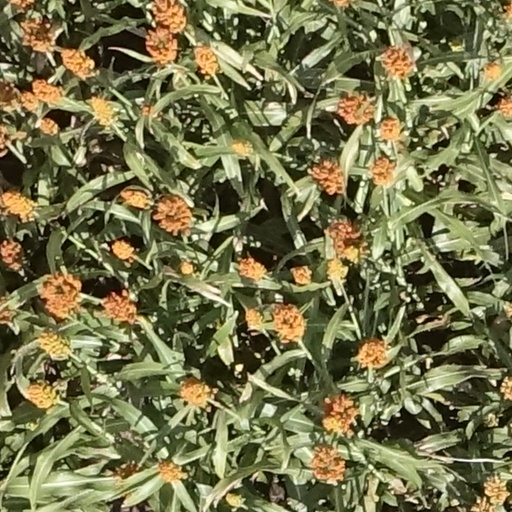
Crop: sorghum